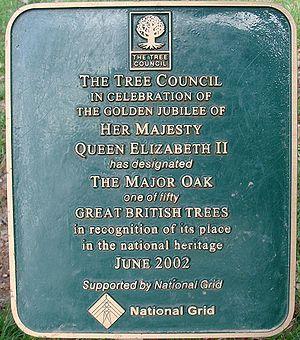
Le Major Oak est un chêne de très grande taille situé au cœur de la forêt de Sherwood, près du village d'Edwinstowe dans le Nottinghamshire, en Angleterre. Selon le folklore local, il aurait servi de repaire à Robin des Bois.